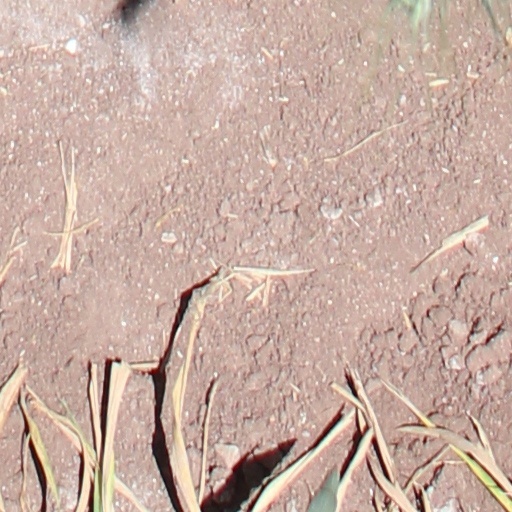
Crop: wheat